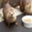
Label: otter